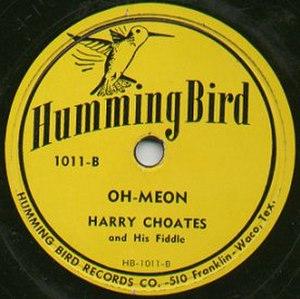
Humming Bird Records est une ancienne maison de disques américaine du milieu du XXᵉ siècle basée à Waco.